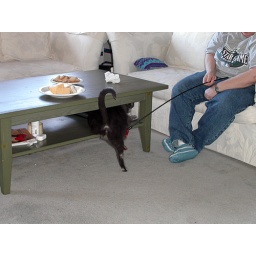
Funny boy decided to play from the shelf under the coffee table.